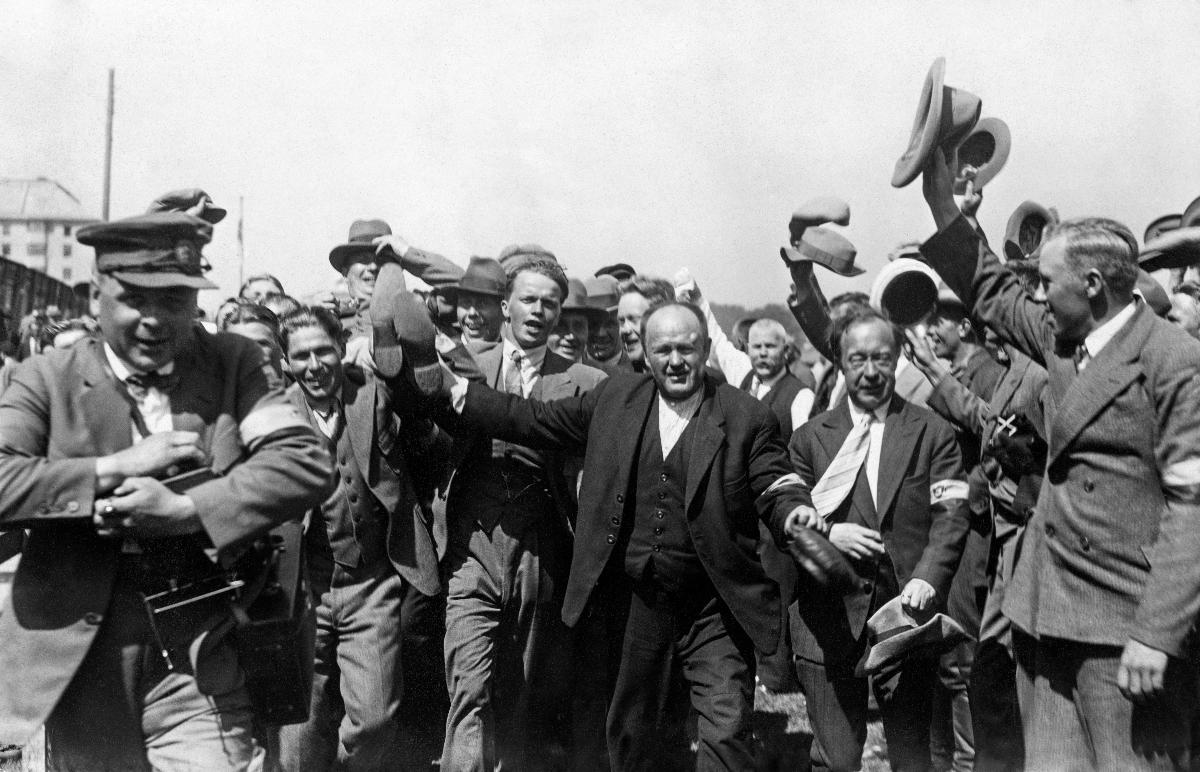
Talonpoikaismarssi
The Peasant march
sisällön kuvaus: Talonpoikaismarssin osallistujat saapuvat Helsinkiin 7.7.1930. Lapuanliikkeen johtajaa kannetaan Pallokentällä. sisällön kuvaus: The participants of the Peasant march arrive at Helsinki 7.7.1930. The leader of the Lapua movement is carried on the Ball field.
Vuosi: 1930
Paikka: Suomi, Uusimaa, Helsinki; Suomi
Aiheet: mielenosoitukset; kulkueet; talonpoikaiskapinat; lapuanliike; demonstrations (activism); processions; peasants' revolts; Lapua movement; demonstrationer (meningsyttringar); processioner; bondeuppror; Lapporörelsen